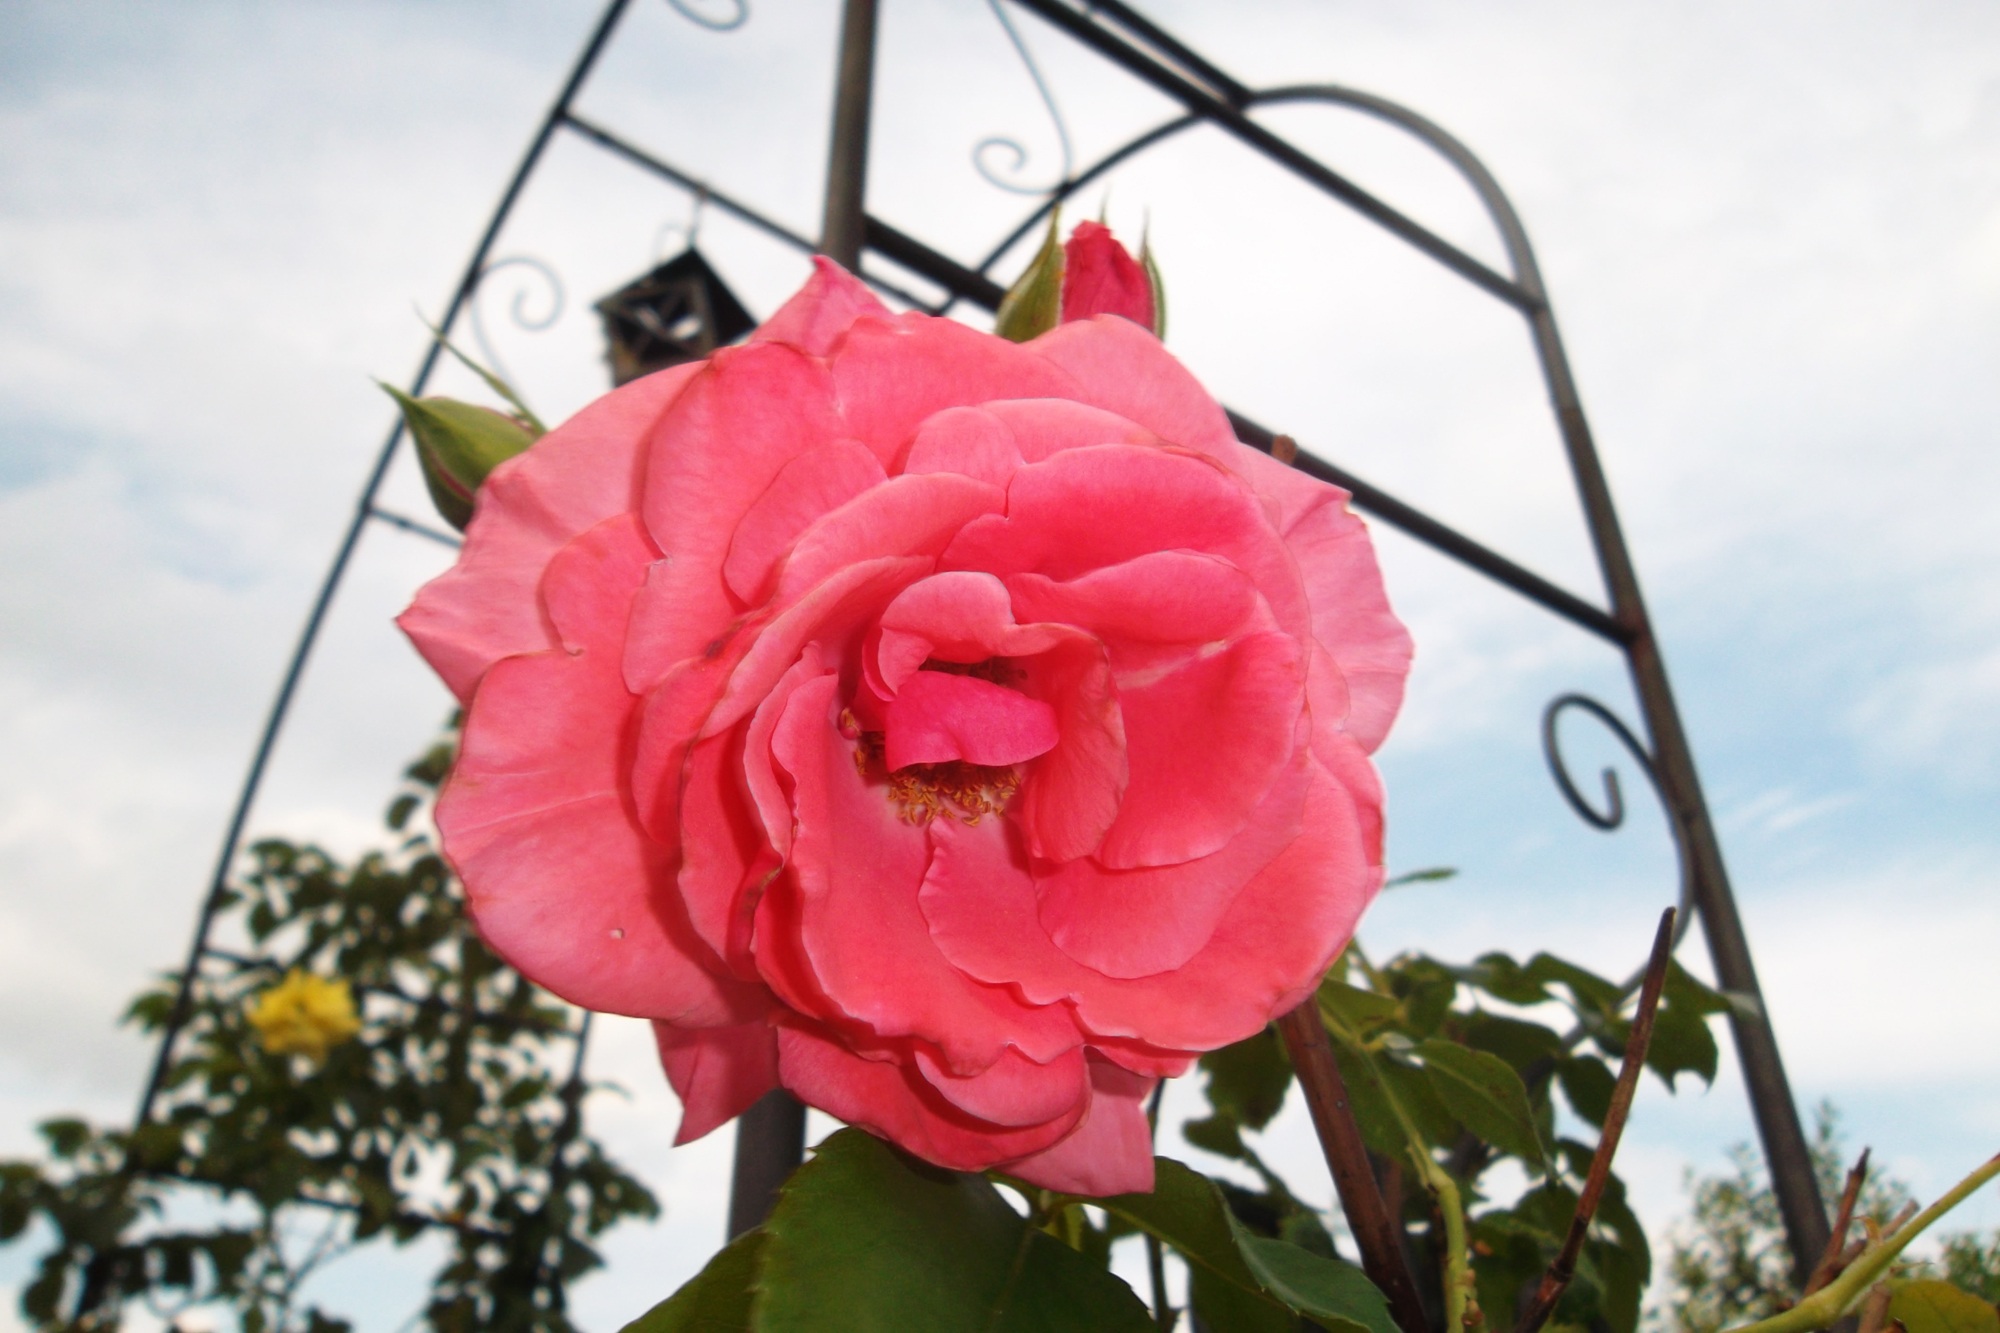
nature, plant, flower, petal, summer, rose, garden, pink, flowers, decorative, floribunda, fill, flowering plant, garden roses, rose family, land plant, rosa centifolia